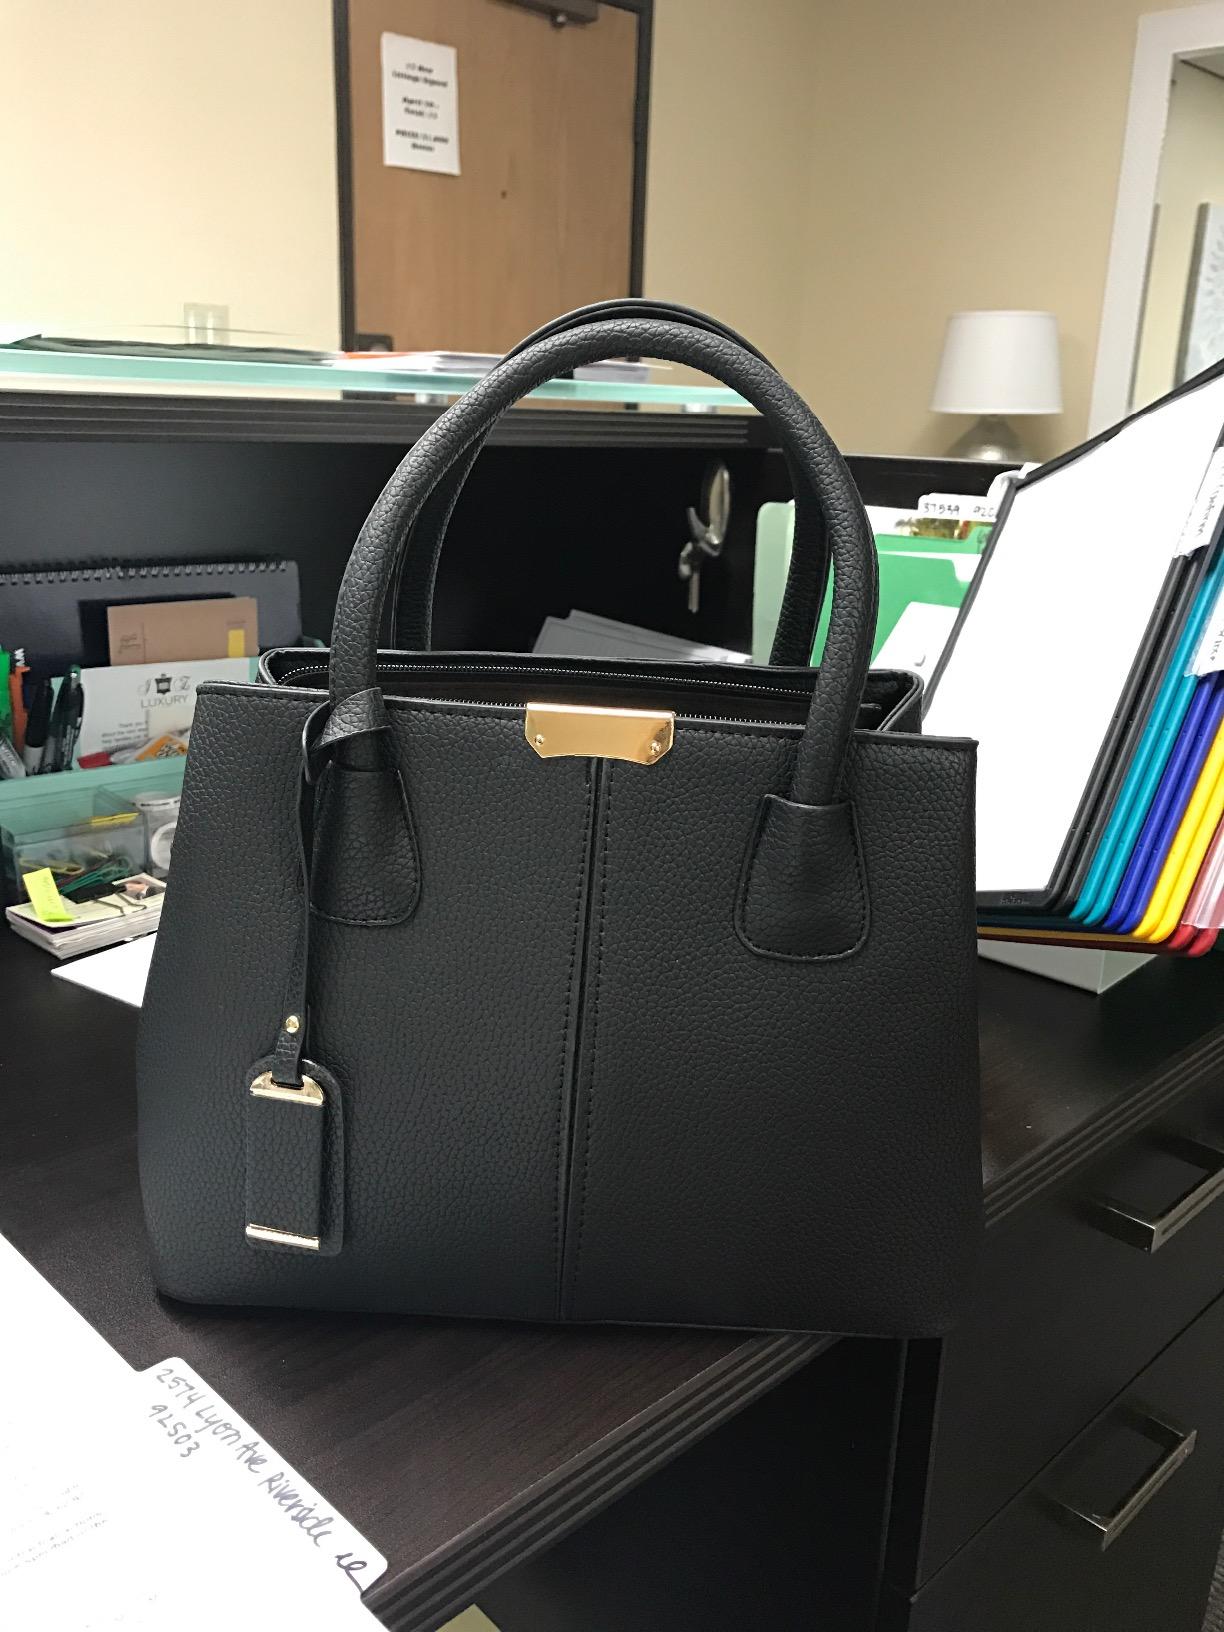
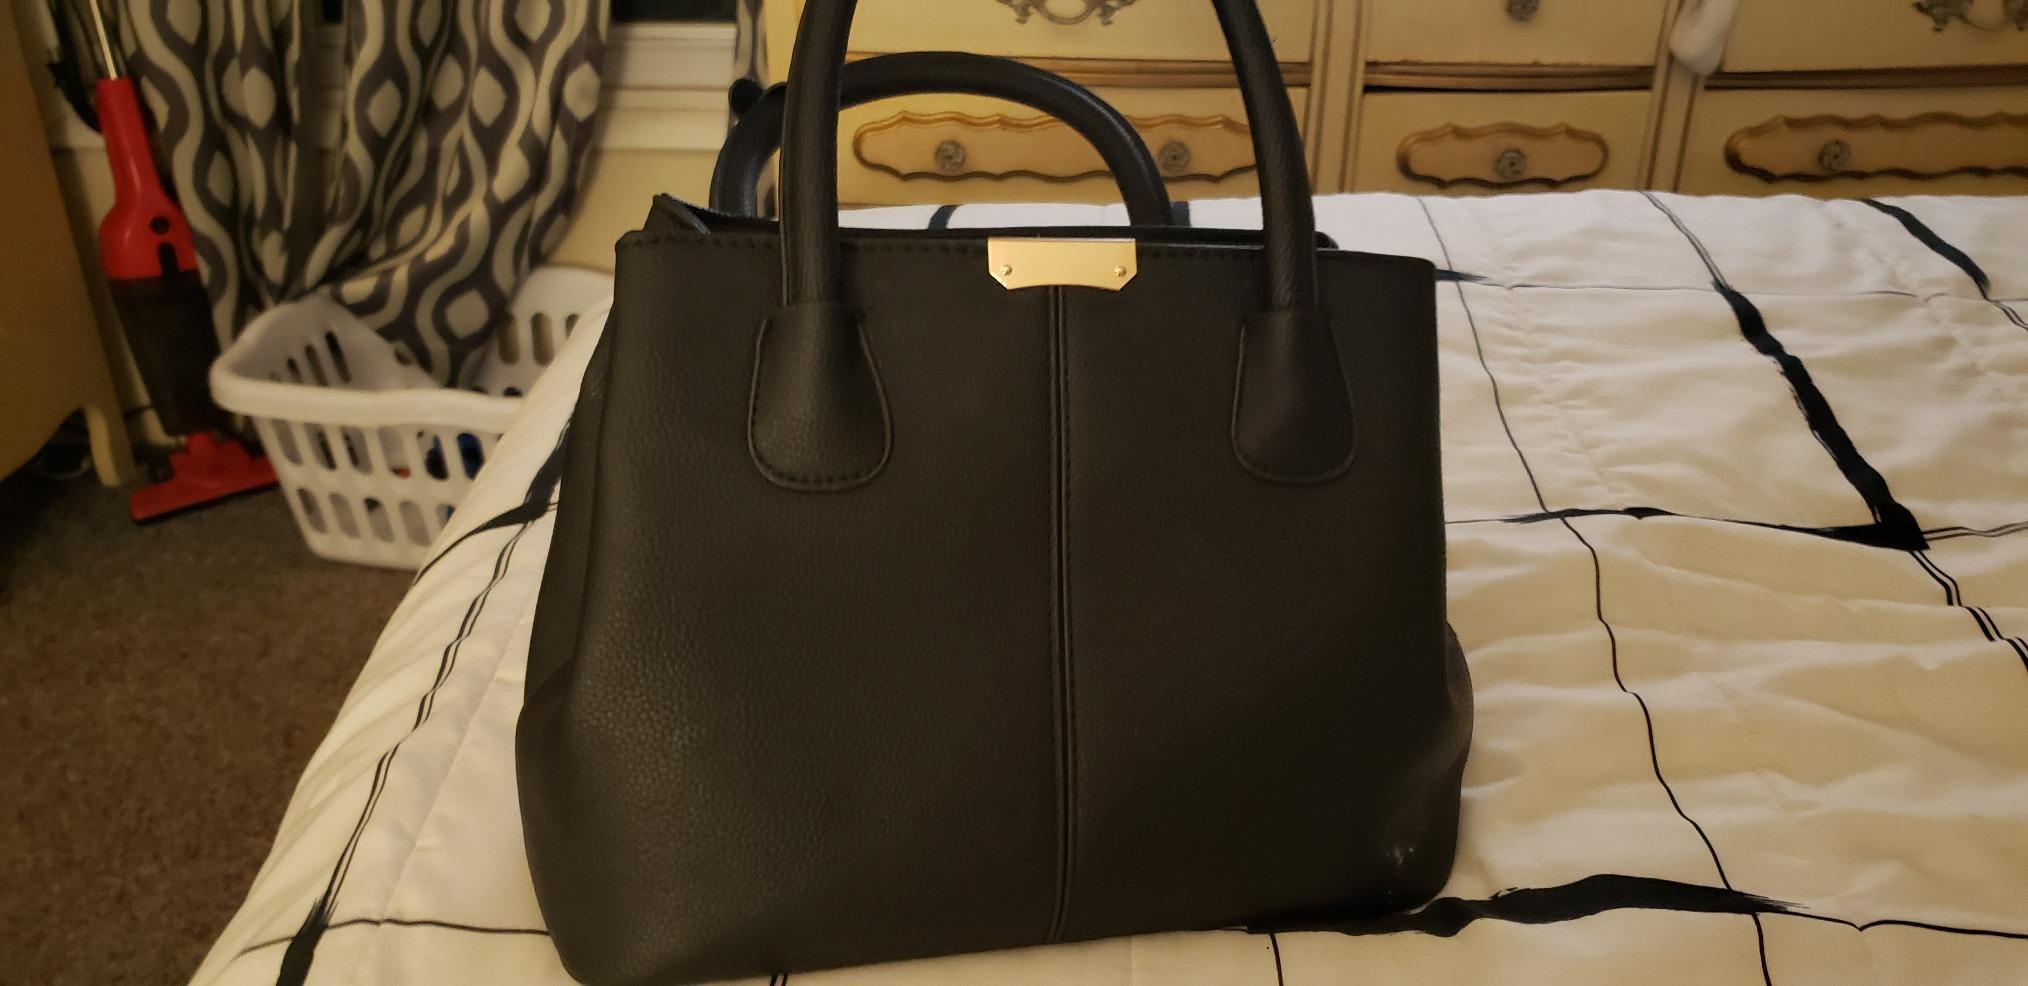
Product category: accessories_handbag
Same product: yes